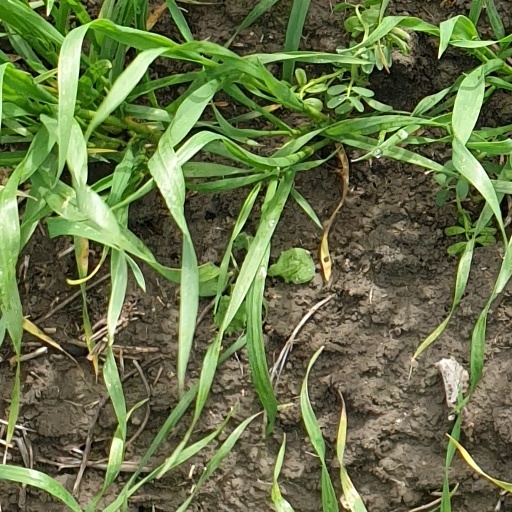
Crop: wheat